List of villages in Zakarpattia Oblast

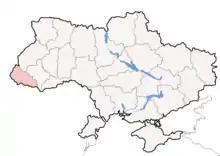
Map of the Zakarpattia Oblast.

The following is a list of villages in Zakarpattia Oblast in Ukraine.